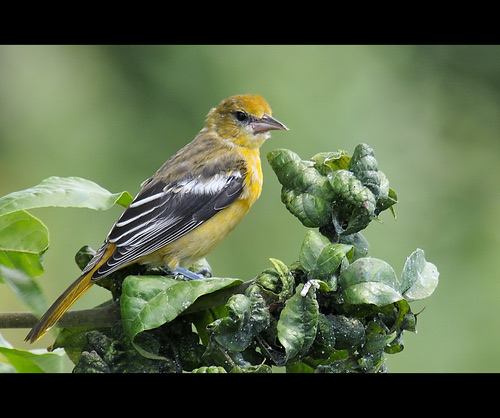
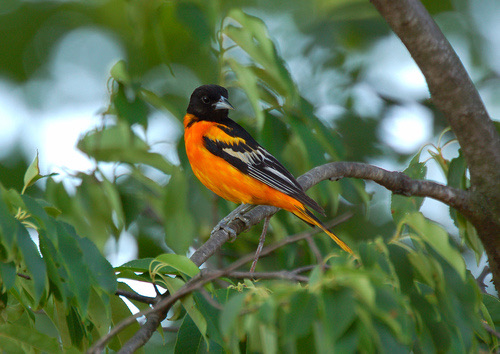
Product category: misc
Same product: yes